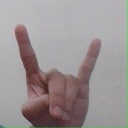
अक्षर: श